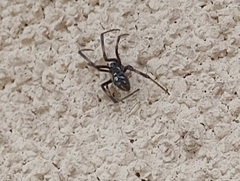
Species: Lactrodectus_hesperus